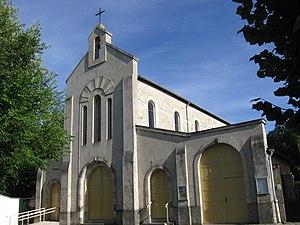
Chapelle Notre-Dame-de-la-Nativité. (Janville-sur-Juine, Essonne, région Île-de-France).
Janville-sur-Juine est une commune française située dans le département de l'Essonne en région Île-de-France.